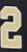
Number: 2